Clement Mary Hofbauer

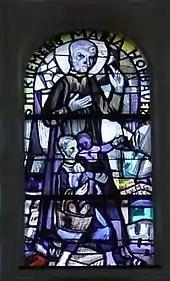
Stained glass window portraying St. Clement-Mary Hofbauer, parish church of Liesing, by (2006)

Clement-Mary Hofbauer arrived in Vienna that September. He remained there until his death almost 13 years later. In 1809, when the forces of Napoleon attacked Vienna, Hofbauer worked as a hospital chaplain caring for the many wounded soldiers. The archbishop, seeing Hofbauer's zeal, asked him to care for a little Italian church in Vienna. He remained there for four years until he was appointed chaplain to the Ursuline Sisters in July 1813. Attending to the spiritual welfare of the nuns and lay people who came to their chapel, Hofbauer gained a reputation as a powerful preacher and gentle confessor.